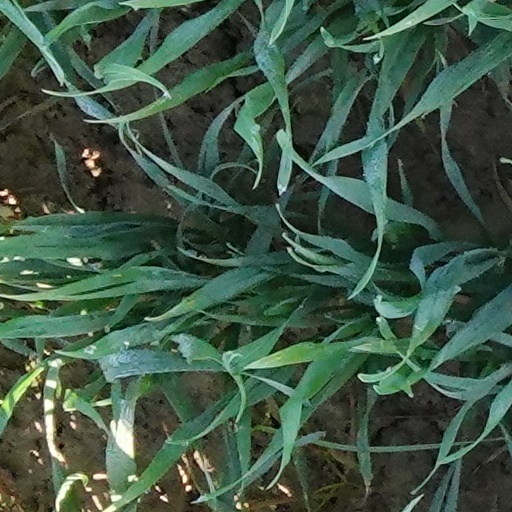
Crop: wheat